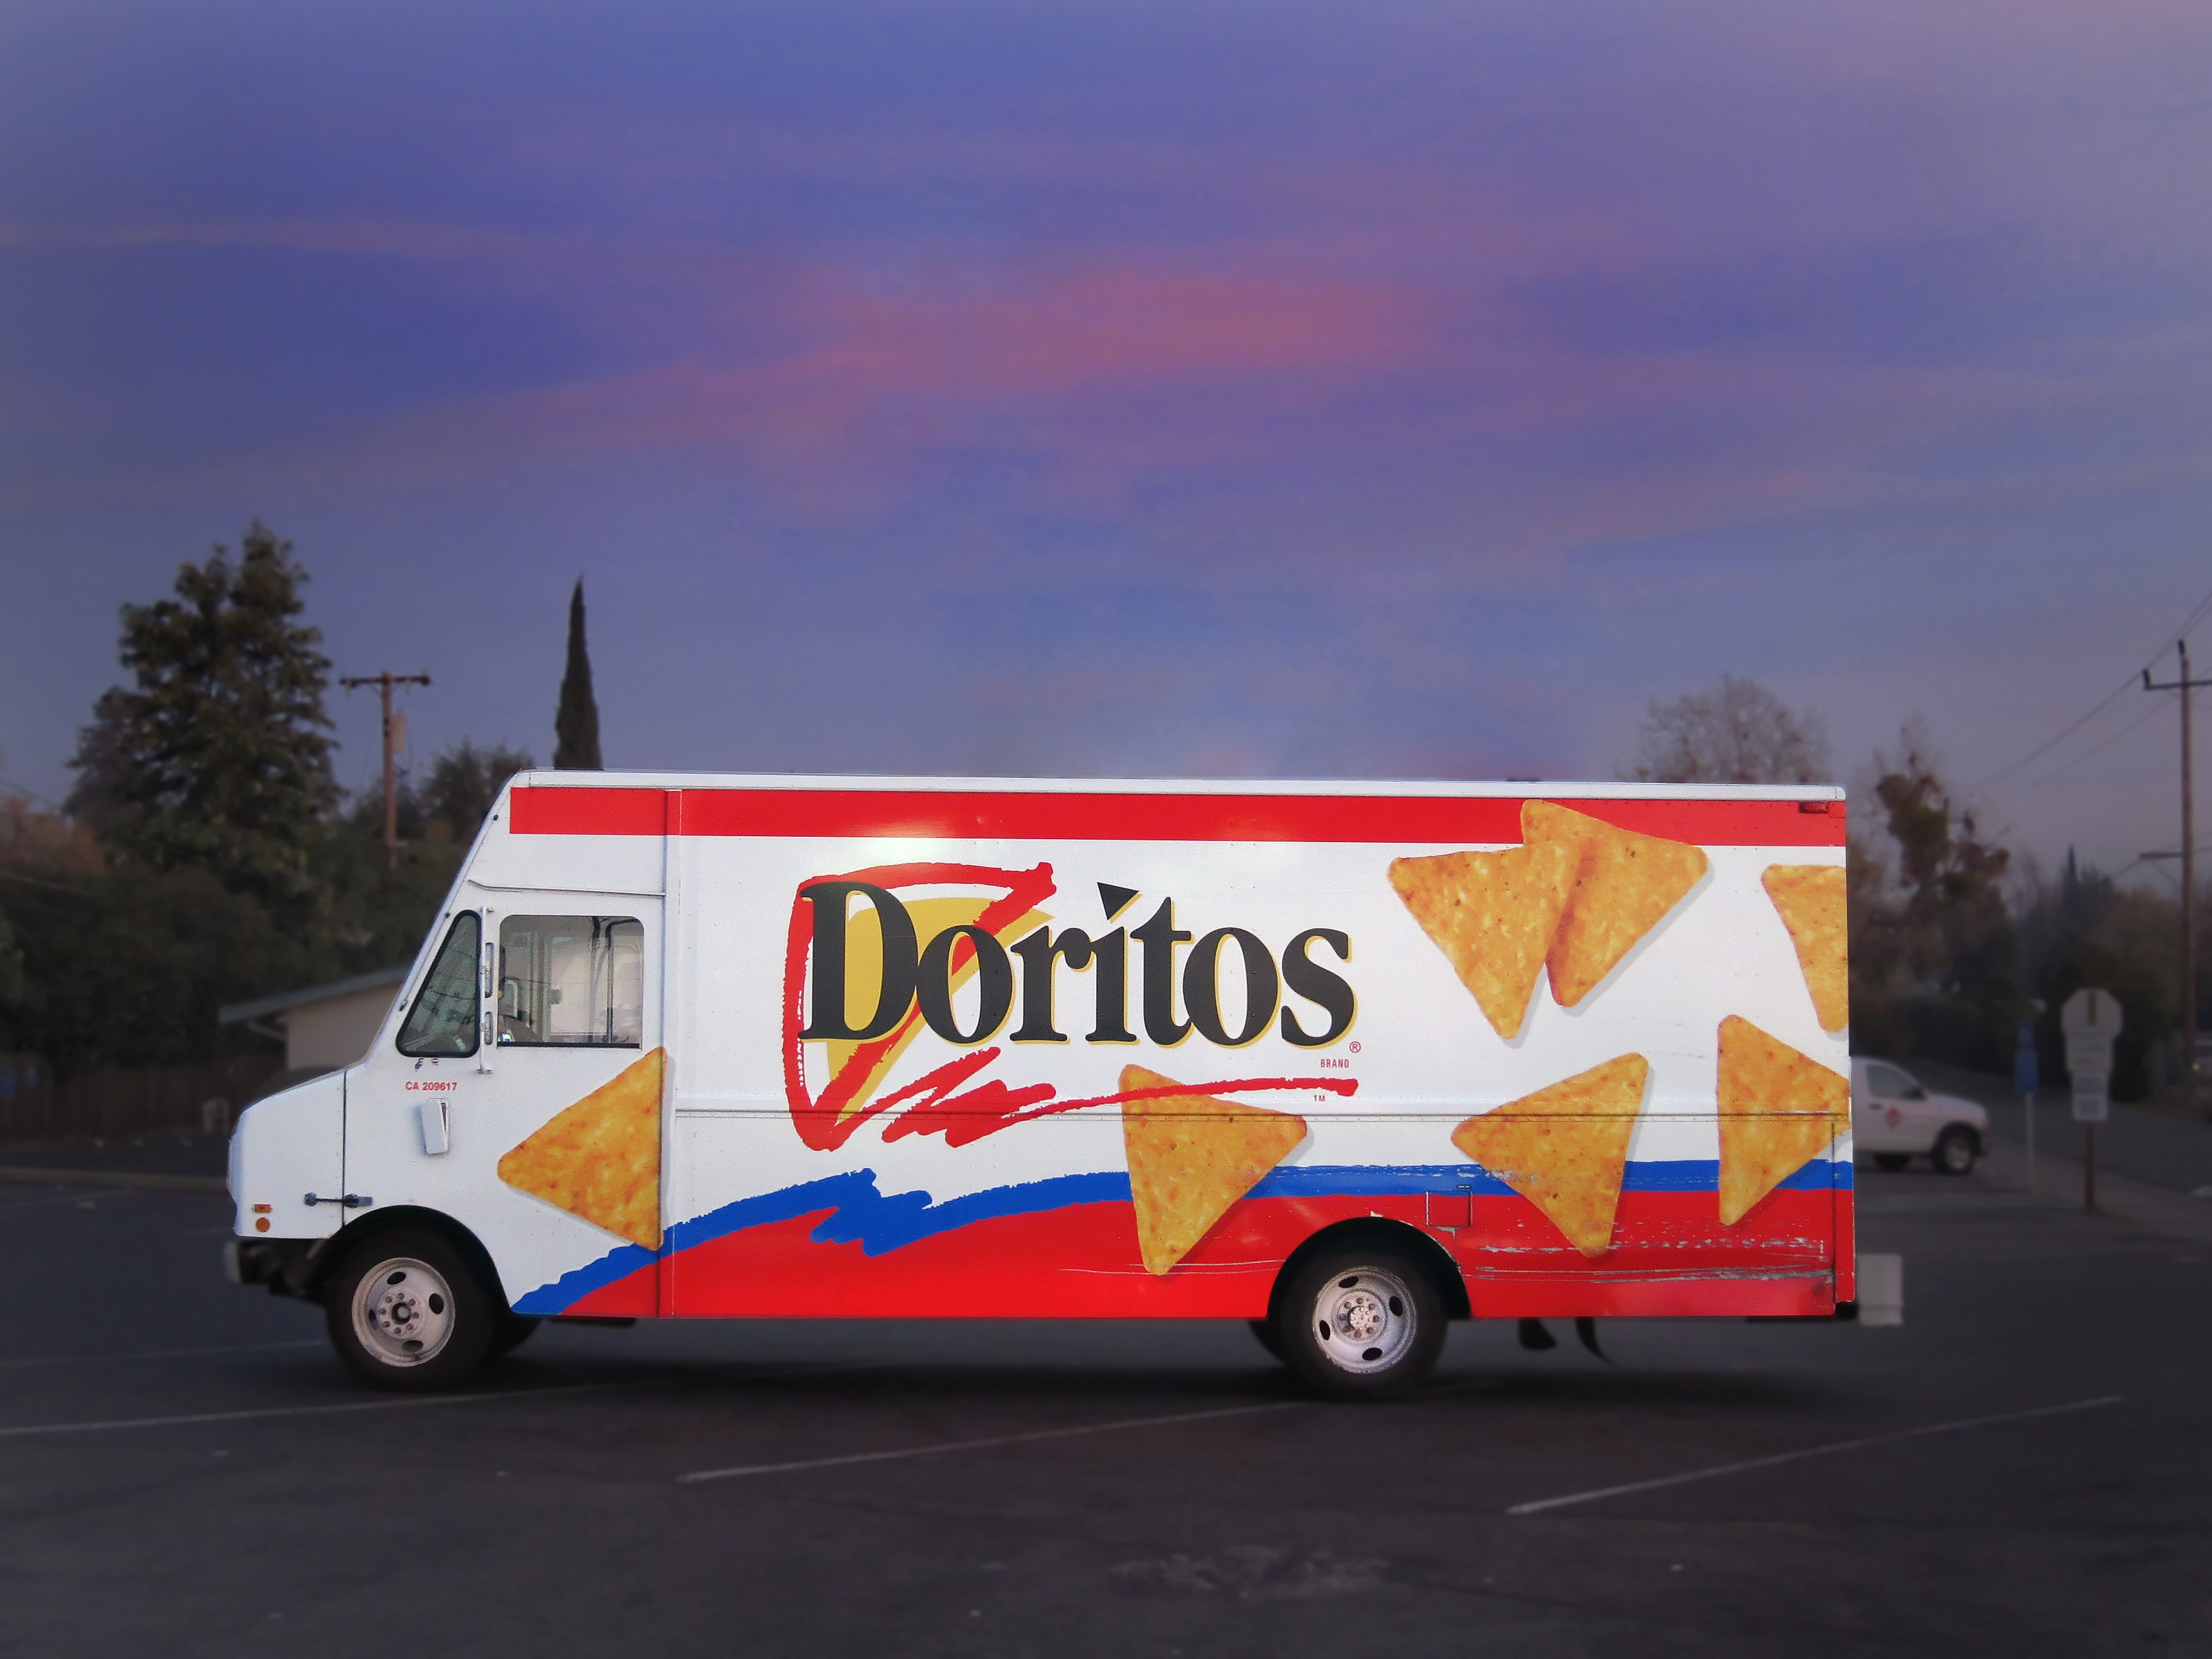
car, transport, truck, vehicle